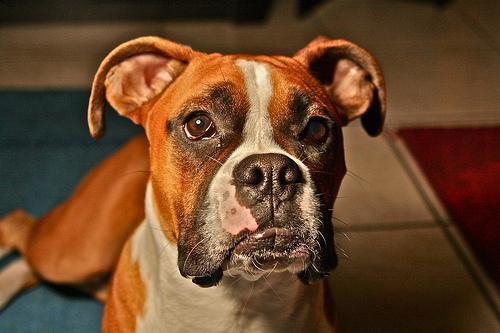
boxer